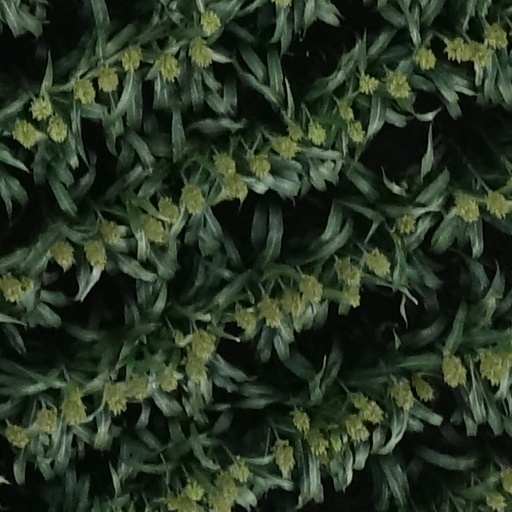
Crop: sorghum